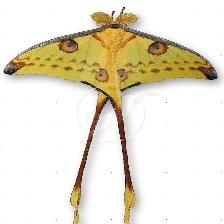
Species: COMET MOTH